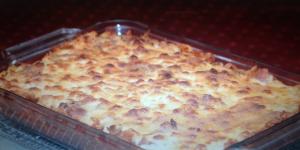
espagueti al horno